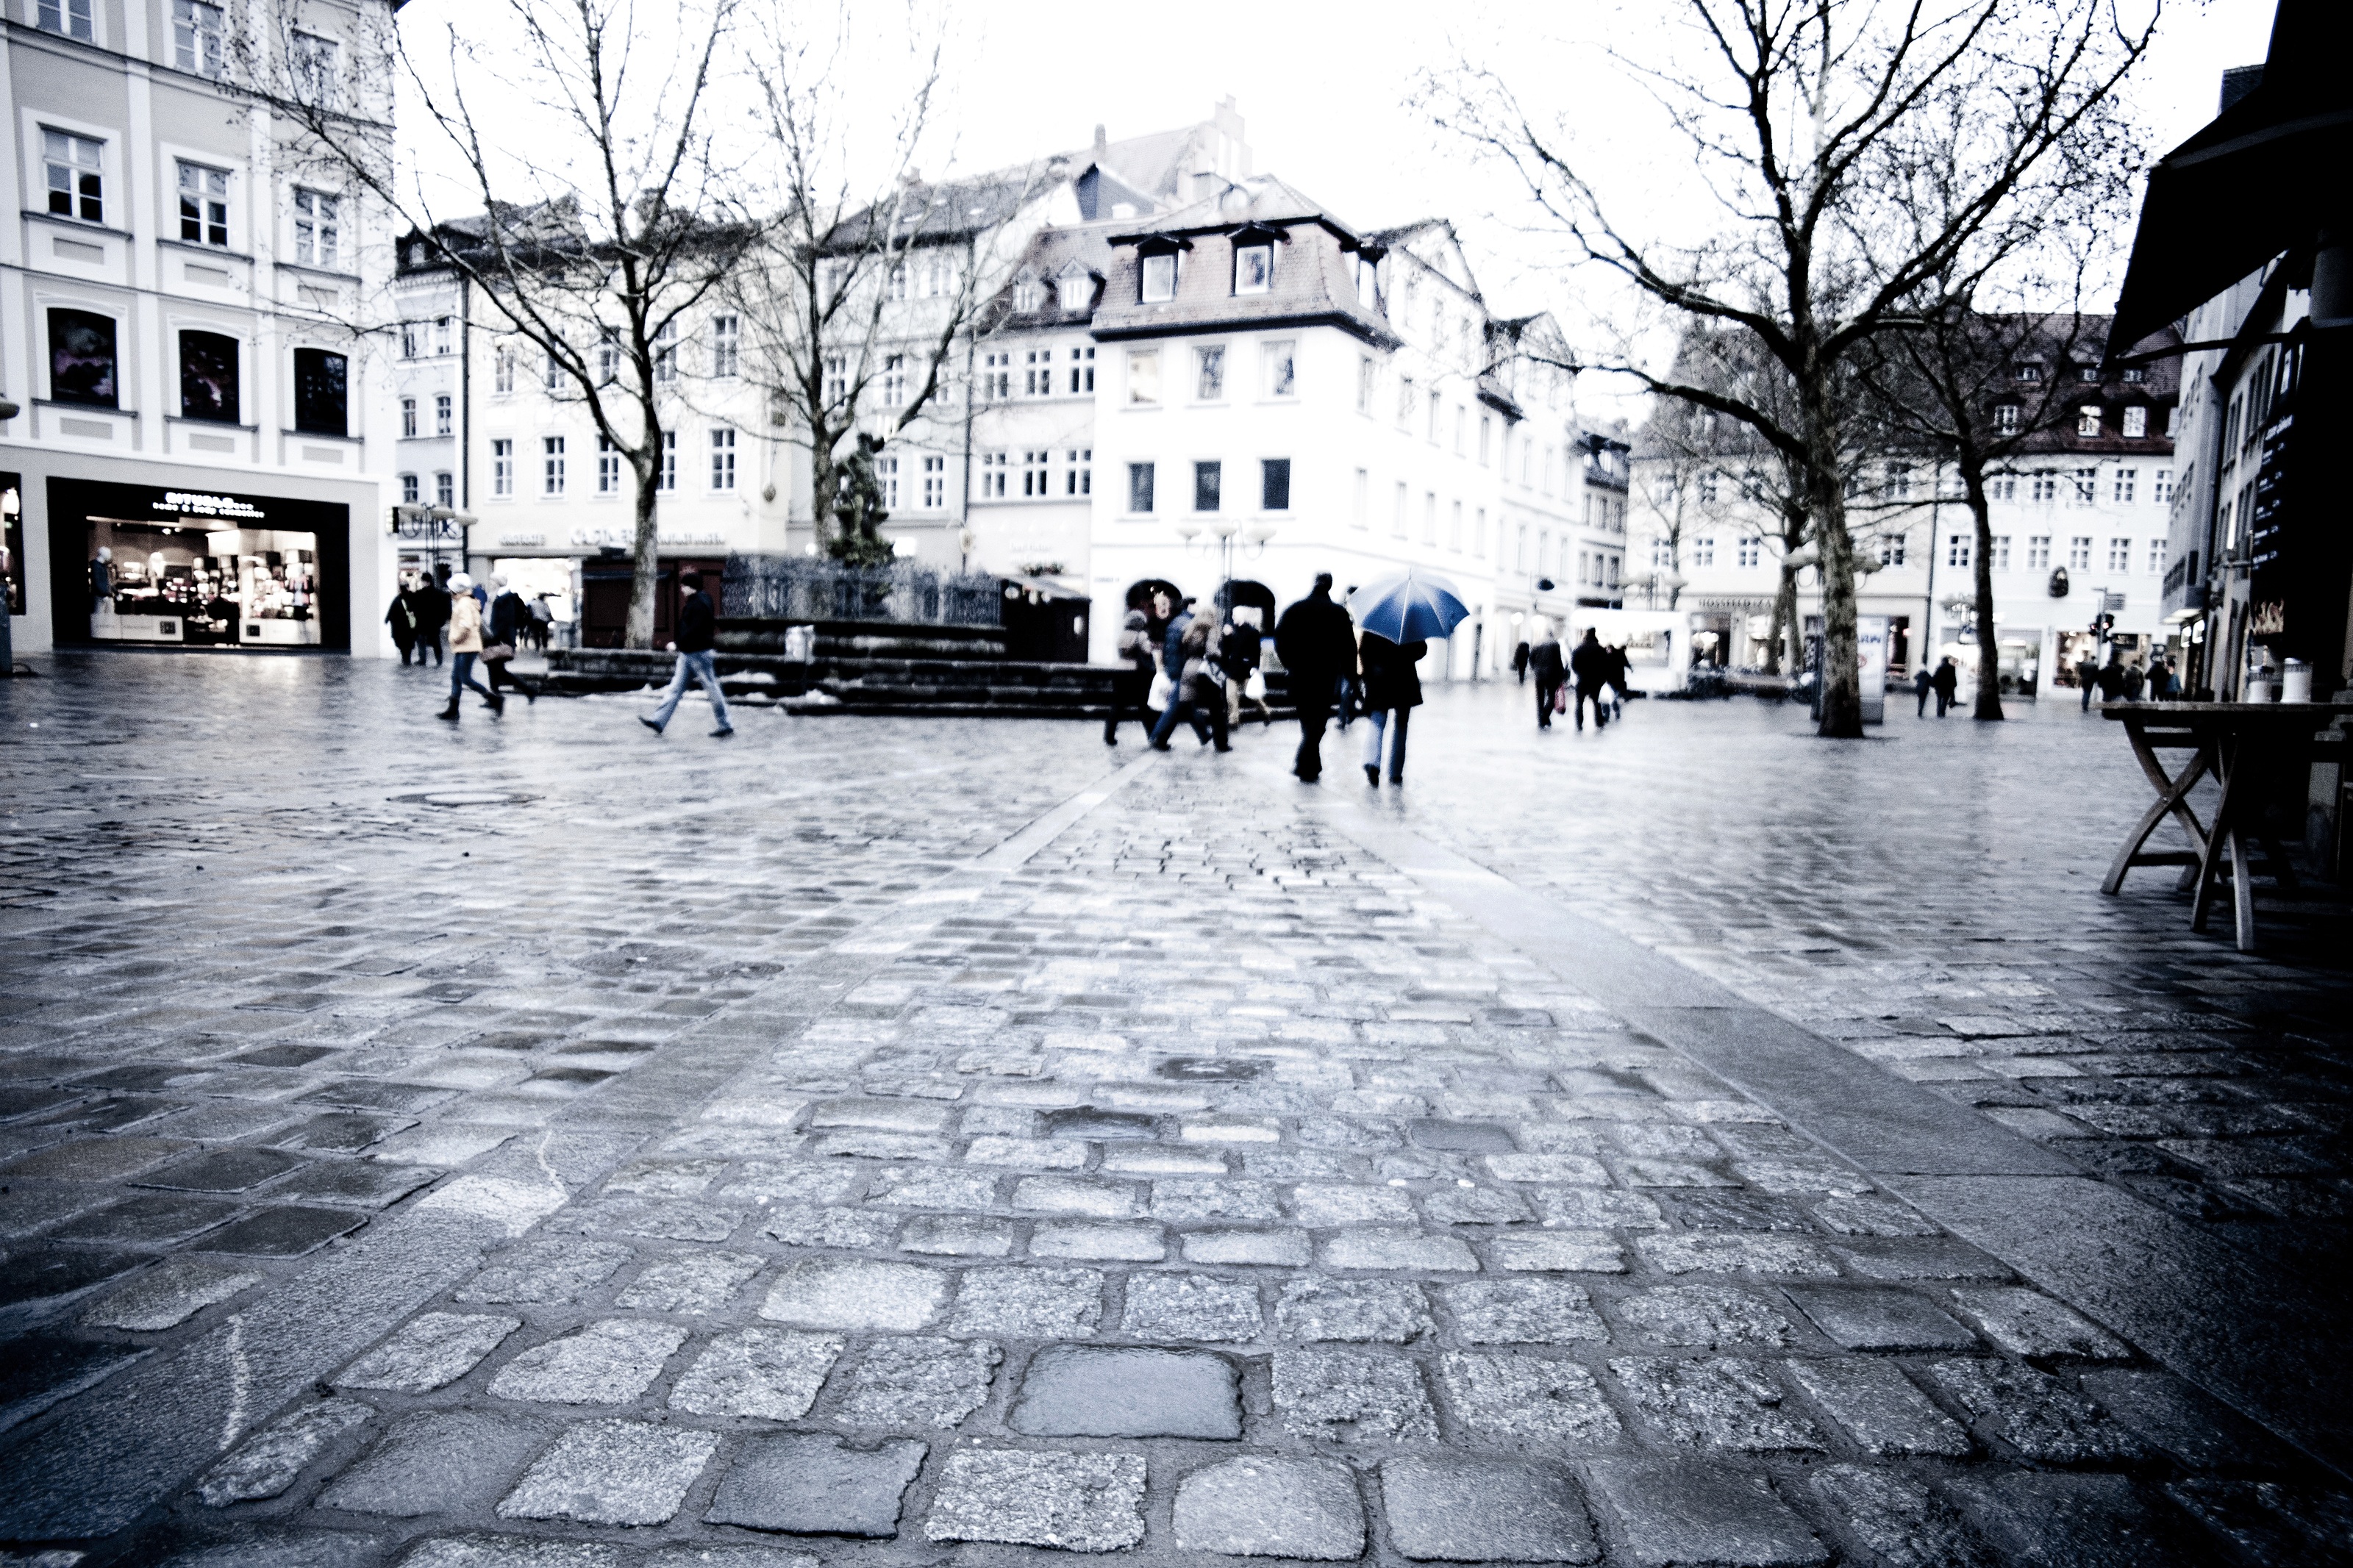
pedestrian, snow, winter, black and white, architecture, road, street, view, city, walkway, weather, human, shopping, monochrome, season, places of interest, old town, shops, germany, town square, bavaria, historically, nuremberg, bamberg, paving stone, road surface, urban area, monochrome photography, residential area